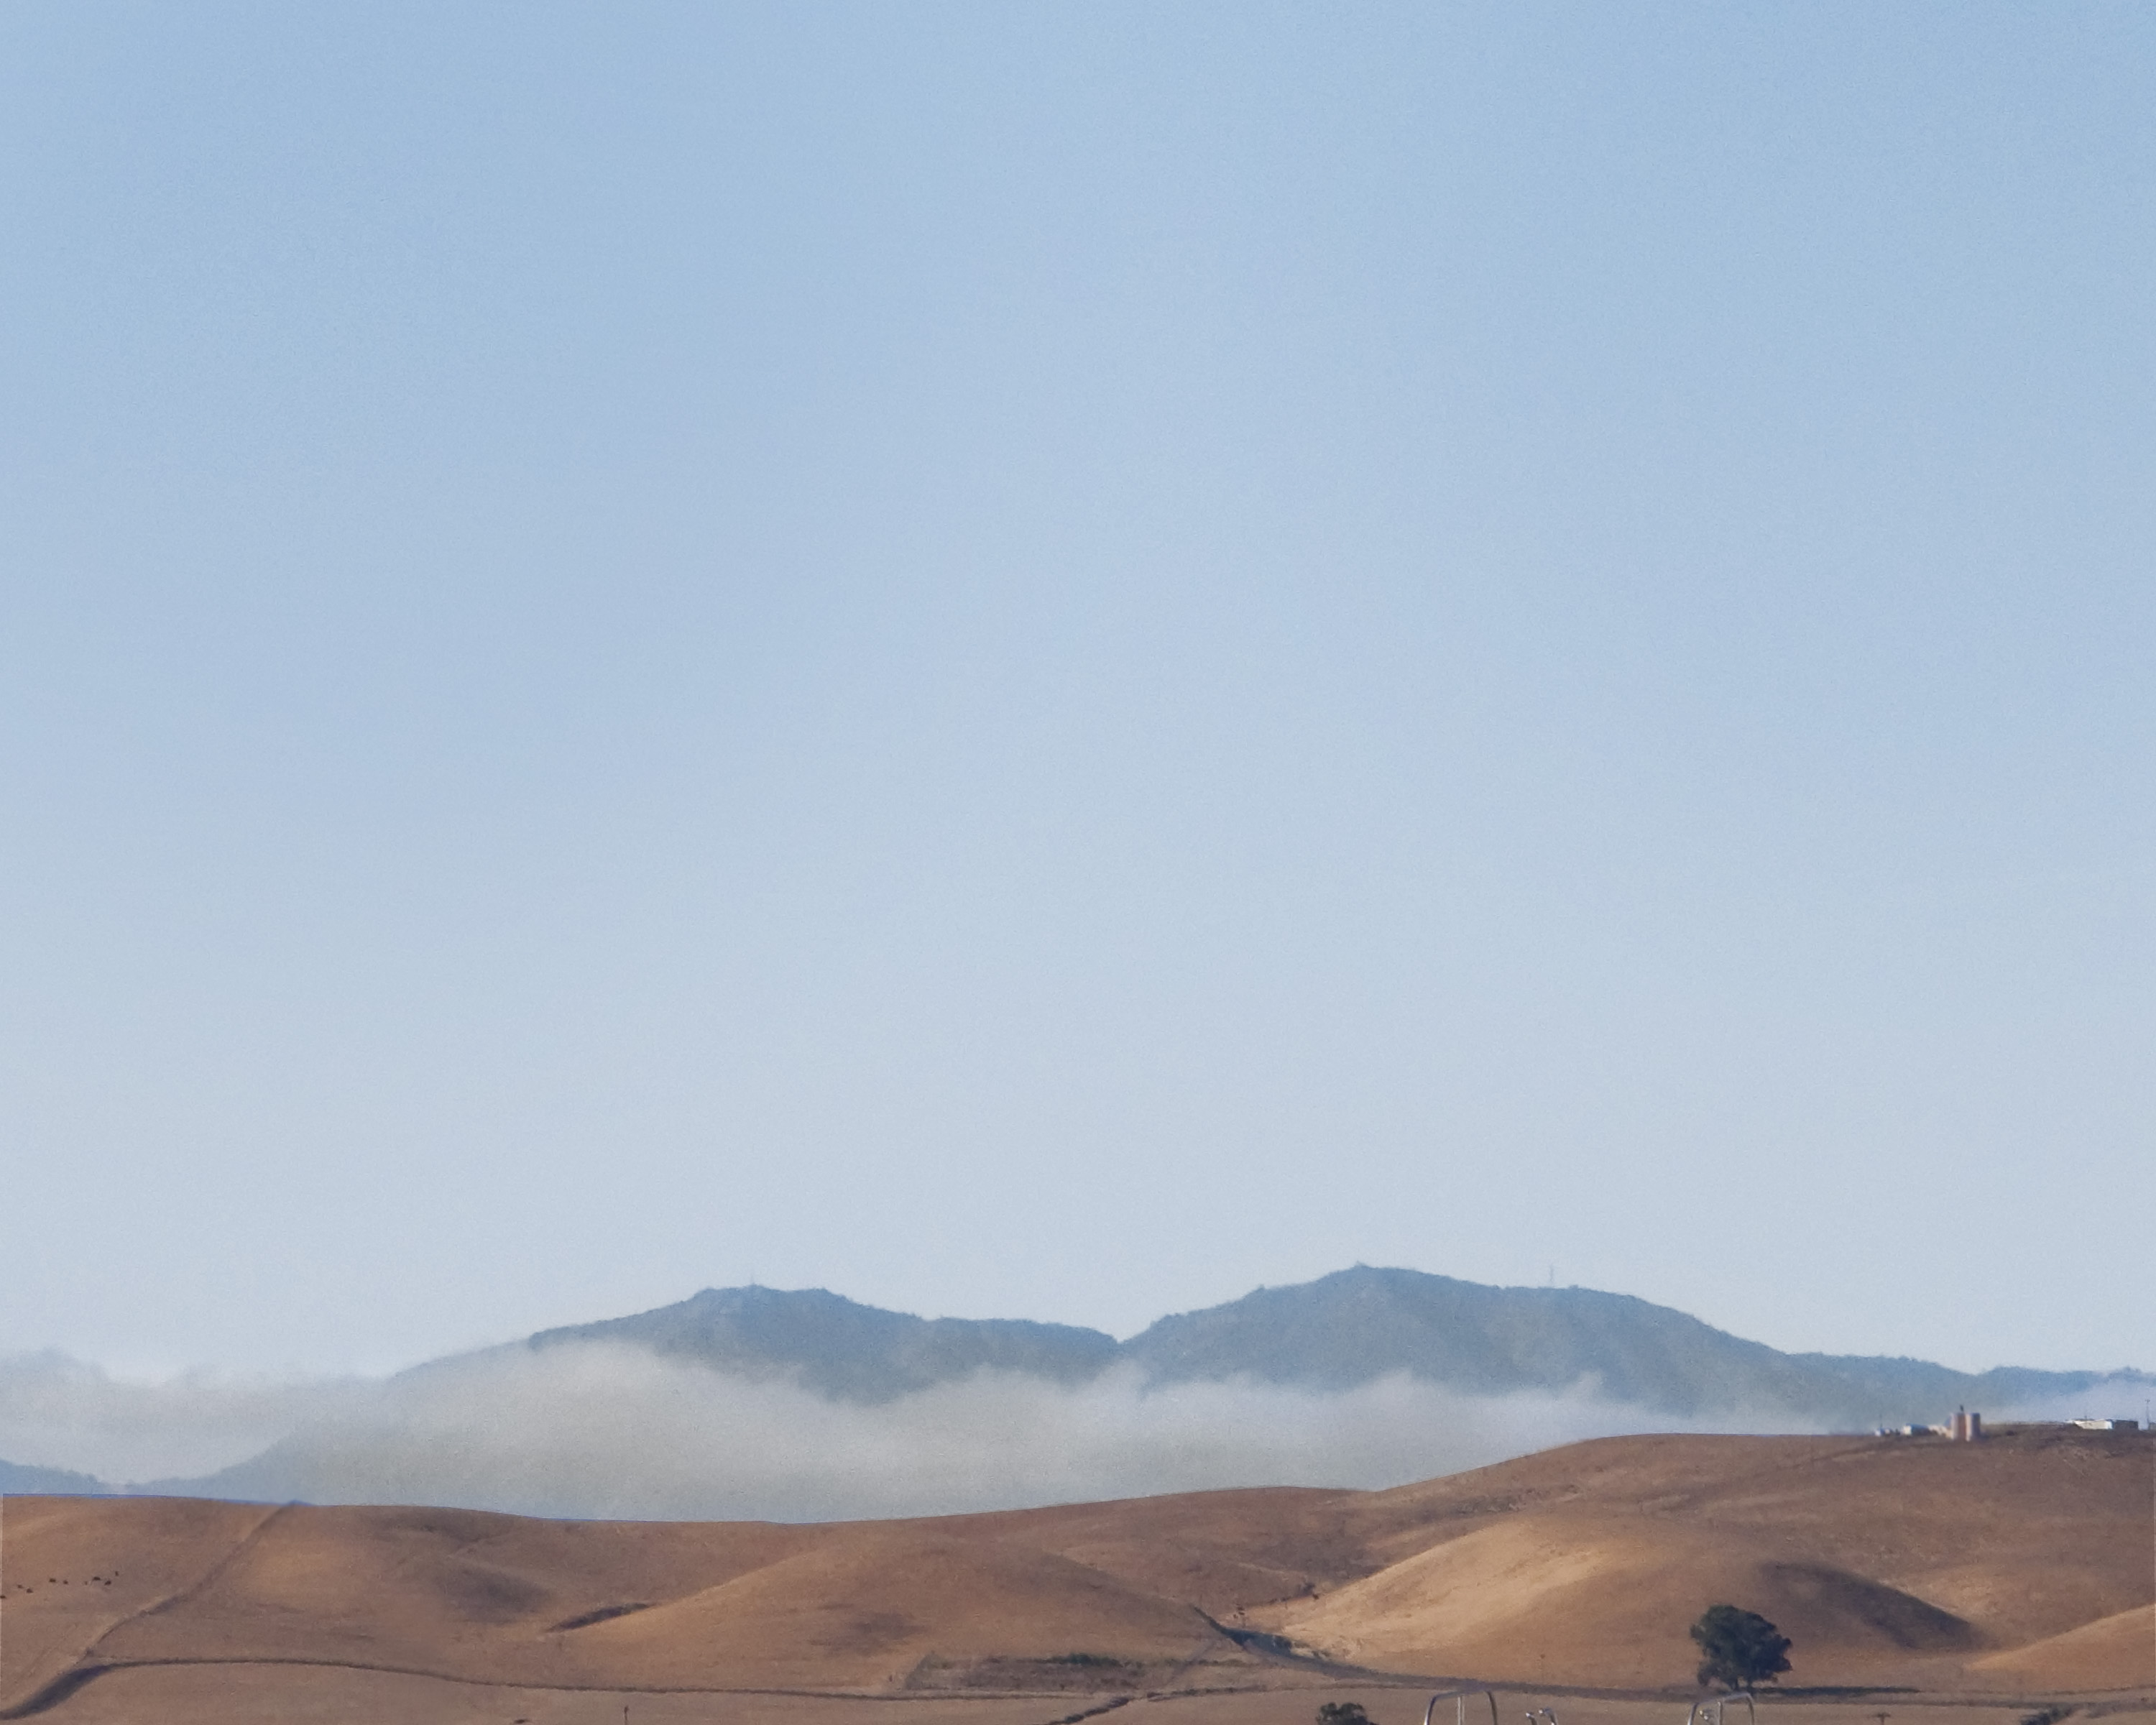
landscape, desert, dune, soil, plain, plateau, habitat, ecosystem, sahara, wadi, steppe, landform, erg, natural environment, geographical feature, aeolian landform